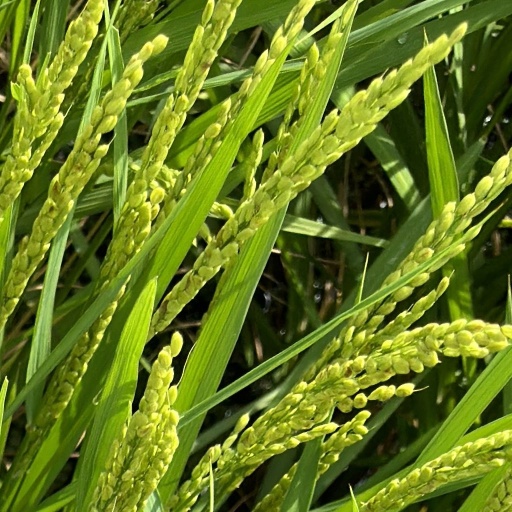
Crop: rice